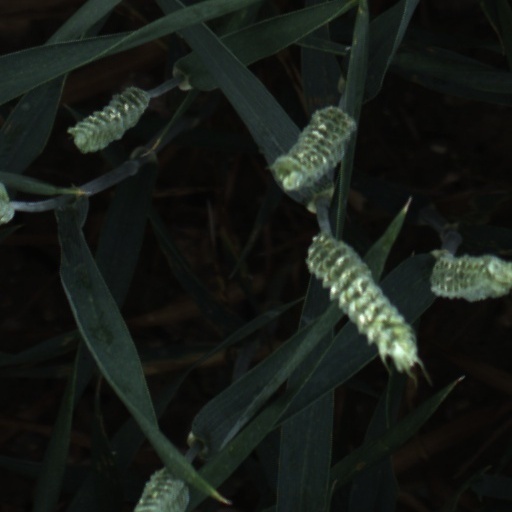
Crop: wheat